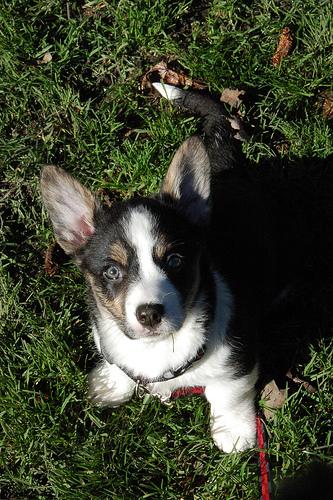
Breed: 2909-n000116-Cardigan